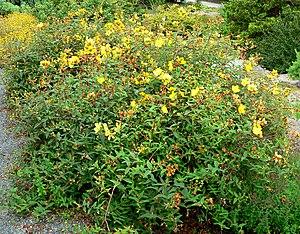
Les millepertuis forment le genre Hypericum, composé d'environ 400 espèces réparties dans le monde entier sauf dans les déserts et les régions arctiques.